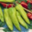
Label: sweet_pepper